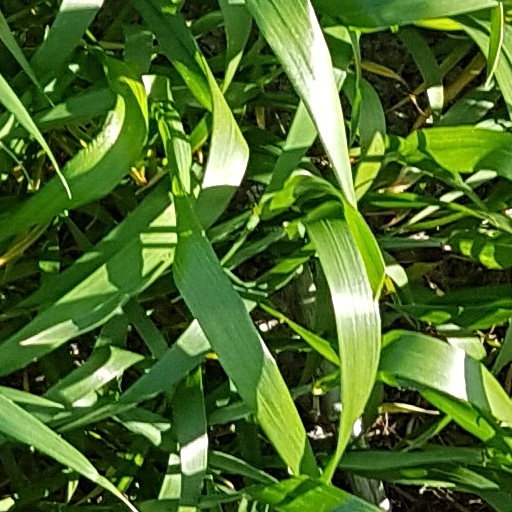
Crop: wheat